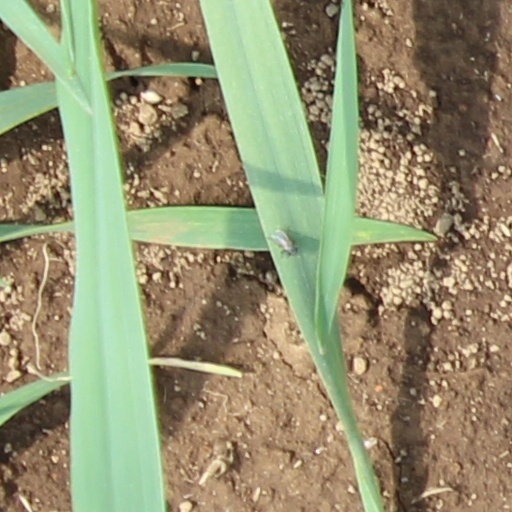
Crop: wheat